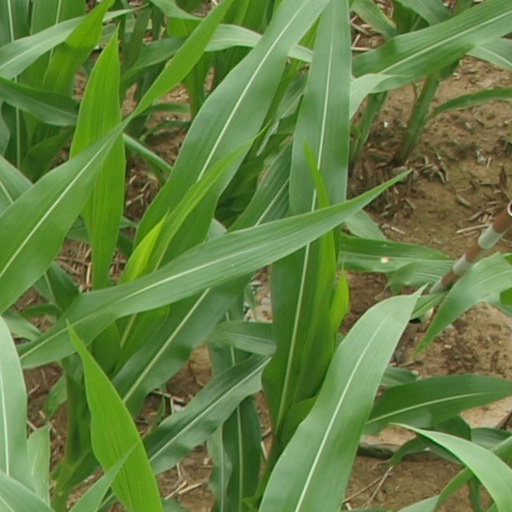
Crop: maize; corn